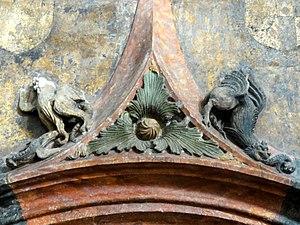
Croisillon nord, porte de la sacristie détail.
La Collégiale Notre-Dame-du-Fort est une église paroissiale catholique, dédiée à Notre-Dame, située dans la commune française d'Étampes et le département de l'Essonne. C'est une ancienne collégiale, associée au château royal situé à proximité. Elle a été fondée vers 1022 par le roi Robert le Pieux. Seule la petite crypte sous le chœur subsiste de cette collégiale primitive, achevée vers le milieu du XIᵉ siècle. Sans doute en raison de ses petites dimensions, elle est remplacée par une nouvelle église construite pendant cinq campagnes très rapprochées entre 1130 et 1160, plus une pour le portail royal au sud qui est l'un des éléments les plus remarquables de l'église. Dans son ensemble, l'architecture de l'église, empreinte d'influences parisiennes et champenoises, montre toutes les étapes de la genèse de l'architecture gothique, mais c'est toutefois le style roman tardif qui domine. Le clocher est le produit de trois autres campagnes de construction jusqu'en 1180 environ, et compte parmi les plus élégants d'Île-de-France.